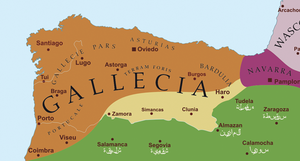
Carte politique du nord-ouest de la pénisule ibérique en l'an 891.
Le royaume de Galice a été une entité politique du sud-ouest de l'Europe et du nord-ouest de la péninsule Ibérique.